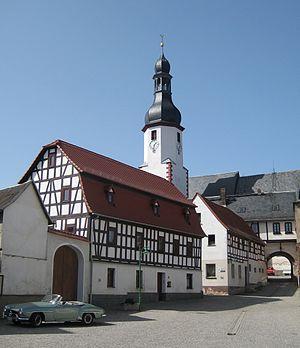
Neumark est une commune de Saxe, située dans l'arrondissement du Vogtland, dans le district de Chemnitz.